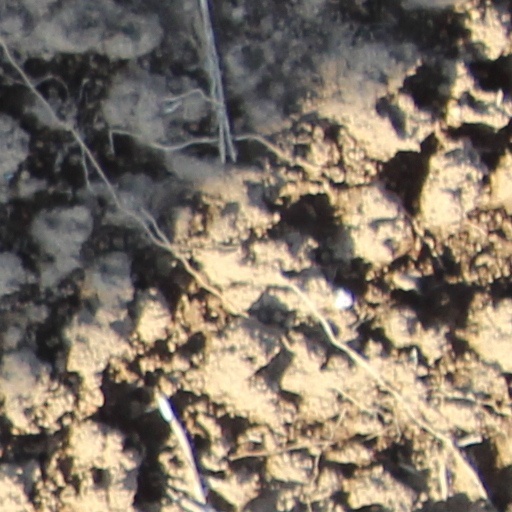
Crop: wheat